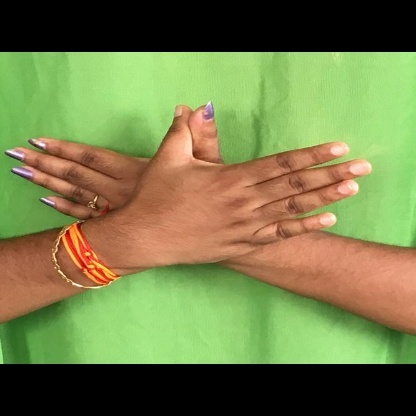
Mudra: Garuda